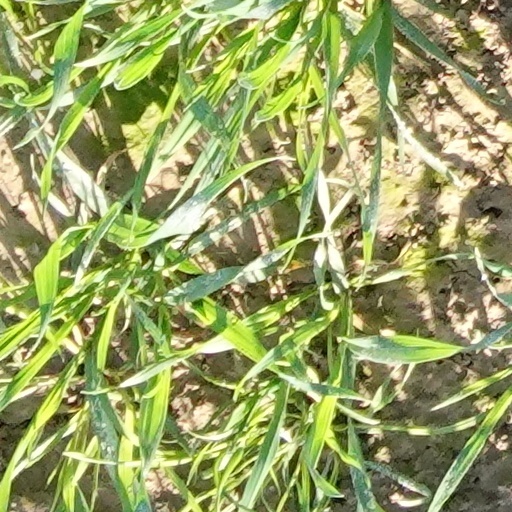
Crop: wheat